Brittany CoxXx

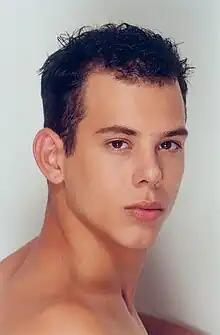
CoxXx as she appeared as Stonie in gay pornography

After several performances with Gary McKay's L.A. Heat productions, Cortez (under the name Stonie) signed an exclusive contract with GayVN Hall of Fame director Paul Barresi. The contract was unusual because it included benefits rarely provided in the adult industry. By 2006, her career had included more than 60 productions and involved every major gay porn studio. Accolades included being described as the Kate Moss of gay porn and "the boy with the hottest ass" – in fact, Mickey Skee described the star as having "one of the hottest asses in the business since Joey Stefano's" and Jason Sechrest described the star as an "insatiable super bottom with an unparalleled sex drive".